Wayne Hightower

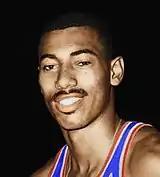
In high school, Hightower was regularly compared to Wilt Chamberlain. There were a number of biographical similarities between Hightower and Chamberlain, in spite of their differences in playing styles.

During his time at Overbrook High School, Hightower was compared to Wilt Chamberlain on a number of occasions. Both men were born in Philadelphia and played center for Overbrook. Both men led Overbrook to two championships (Chamberlain: 1954–55, 1955–56; Hightower: 1956–57, 1957–58). Later the biographical parallels continued, as Hightower followed Chamberlain to the University of Kansas. While Hightower was in college, the press began noting that the two players had different playing styles. "The Kansas City Star" reporter Bill Richardson wrote that there may have been undue pressure on Hightower to live up to Chamberlain's success. The similarities between the two men persisted, as Hightower left college in 1961 with one-year of eligibility left to pursue professional basketball, just like Chamberlain had done in 1958. After almost joining the Globetrotters, which is what Chamberlain did after leaving college, Hightower signed with the Spanish basketball team Real Madrid. After waiting out his one-year of college eligibility (to be drafted in the NBA at the time a player had to graduate or wait out their full college eligibility) Hightower was drafted by the Warriors — the same team that drafted Chamberlain in 1959. The two men even had to wear protective face masks at the same time due to facial injuries they sustained during the 1964–65 season.